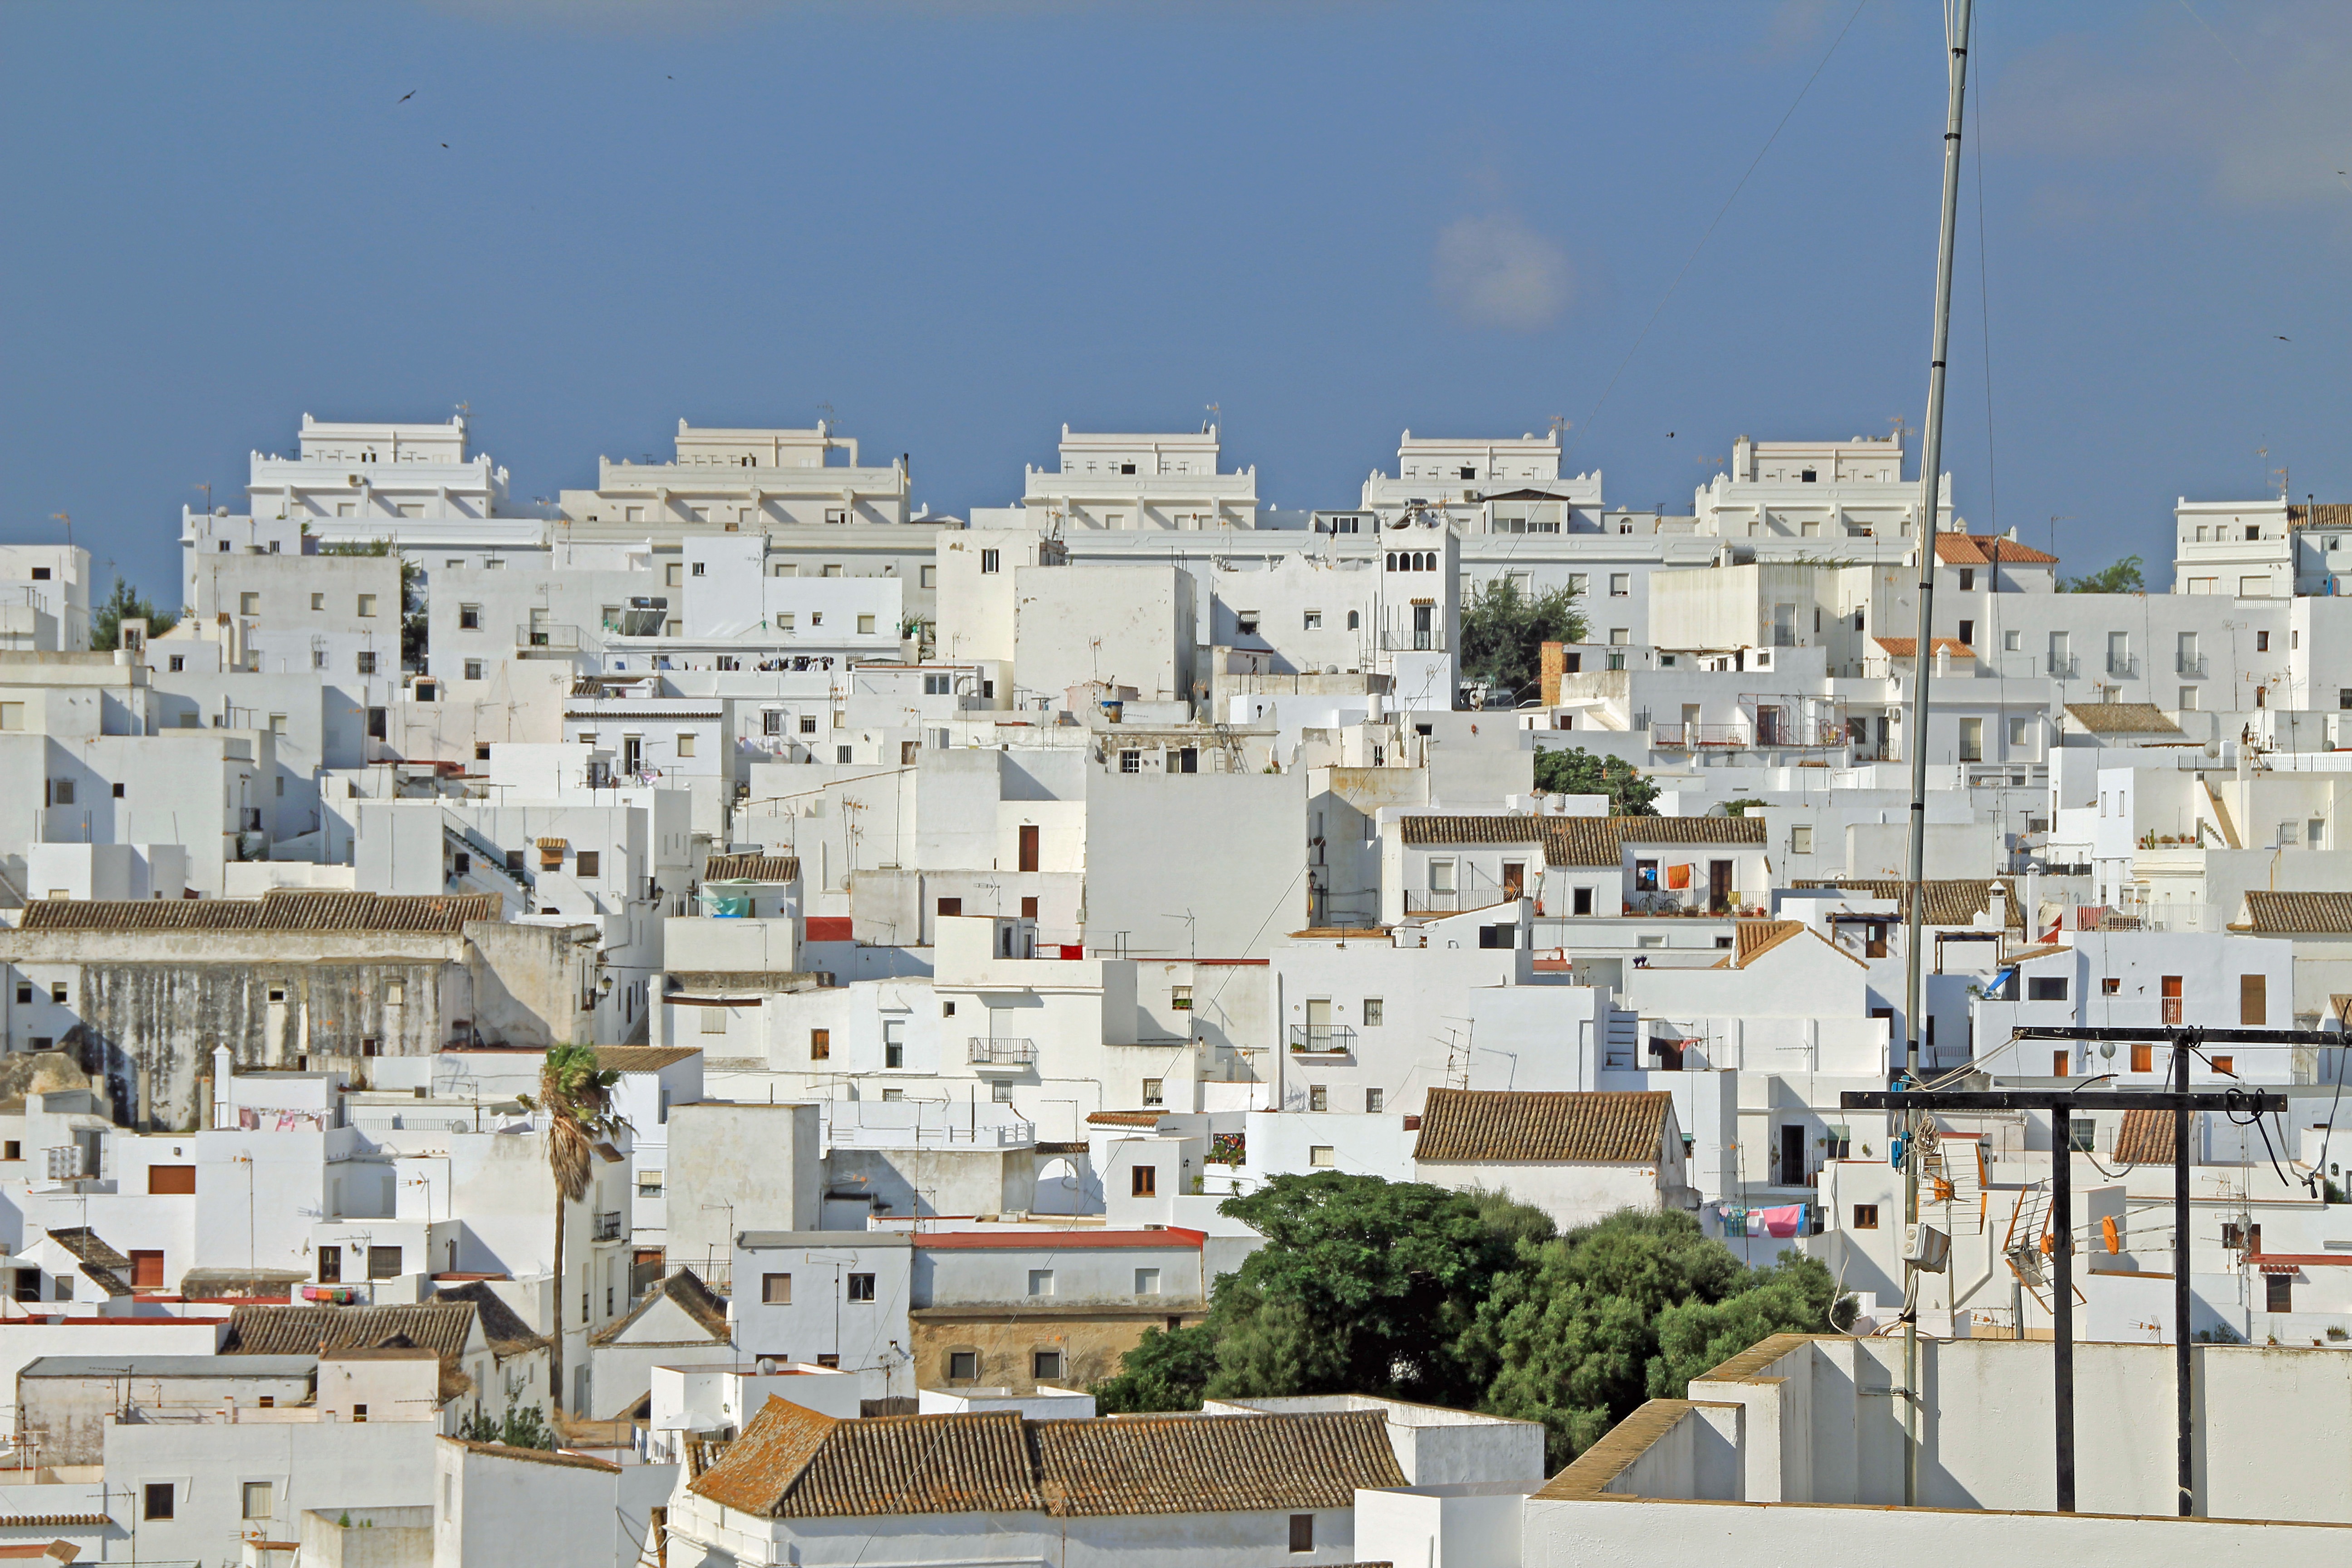
coast, white, skyline, town, city, cityscape, panorama, downtown, suburb, tower block, spain, homes, andalusia, neighbourhood, aerial photography, white villages, residential area, human settlement